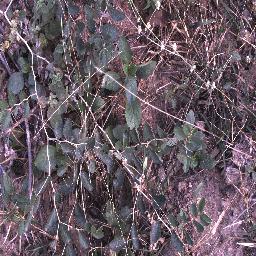
Label: chinee_apple